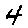
Label: 4